Leonard Daniels

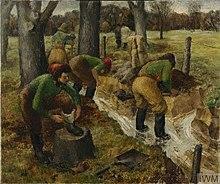
"Women's Land Army Ditching" (1943) (Art.IWM ART LD 2979)

Daniels was born in London and was educated at Holloway School and studied art at the Regent Street Polytechnic and attended the Royal College of Art, RCA, between 1929 and 1932. Daniels won a prize for his portrait painting in 1932 and when he graduated from the RCA he taught at the Clayesmore School in Dorset. In 1936 he moved to Taunton's School in Southampton. During World War Two, Daniels taught at the Southampton School of Art. After the school received a direct hit during a day-time air raid, which killed many staff and students, it was evacuated to Winchester. Daniels was instrumental in organising the move. Daniels was a keen sportsman, but in April 1942 a fencing accident meant he temporarily lost the use of his left arm and leg and he spent over a month in hospital. The accident also meant he was deemed unfit for military service and in 1943 he was appointed Head of the Printing School at the Leeds College of Art. During the war, Daniels spent time observing the work of the Women's Land Army and submitted several watercolours of their activities to the War Artists' Advisory Committee, who purchased a number of them.